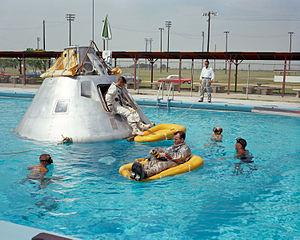
Roger Bruce Chaffee, né le 15 février 1935 à Grand Rapids et mort le 27 janvier 1967 à Cap Canaveral, est un pilote américain, officier de la United States Navy, sélectionné comme astronaute dans le cadre du programme Apollo.